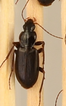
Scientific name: Calathus advena
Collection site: Rocky Mountains NEON (RMNP), plot RMNP_014